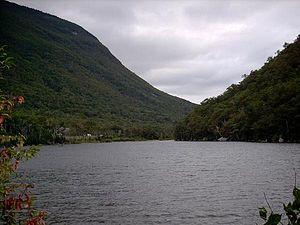
L'aire sauvage Pemigewasset Wilderness est une aire protégée de 182 km² des États-Unis située à l'intérieur de la forêt nationale des Montagnes Blanches, dans l'État du New Hampshire.
Le lac Profile est un plan d'eau de 13 acres, situé à Franconia Notch dans les Montagnes Blanches, au pied du Mont Cannon.